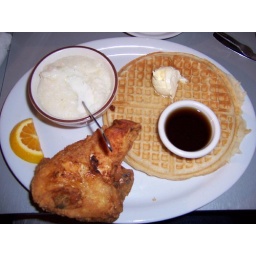
angie's delight @ house of chicken &amp;amp; waffles in oakland